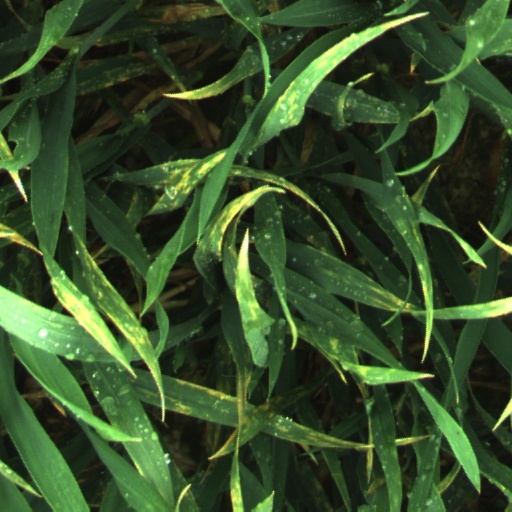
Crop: wheat